Taira no Tsunemori

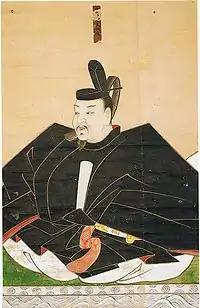
Taira no Tsunemori

Taira no Tsunemori (1124–1185) was the 3rd son of Taira no Tadamori and a younger half-brother of Taira no Kiyomori. He committed suicide with his younger brother, Taira no Norimori, at the Battle of Dan-no-ura, the last battle of the Genpei War.